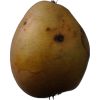
Label: Pear 3